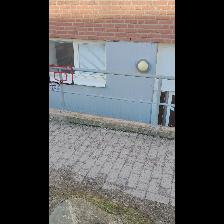
Label: NonHuman